Saleemul Huq

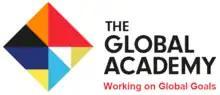
Researcher page at <a href="https%3A//theglobalacademy.ac/independent-university-bangladesh/prof-saleemul-huq/">The Global Academy

Under Goal 13 Huq's research helped to achieve the following targets: